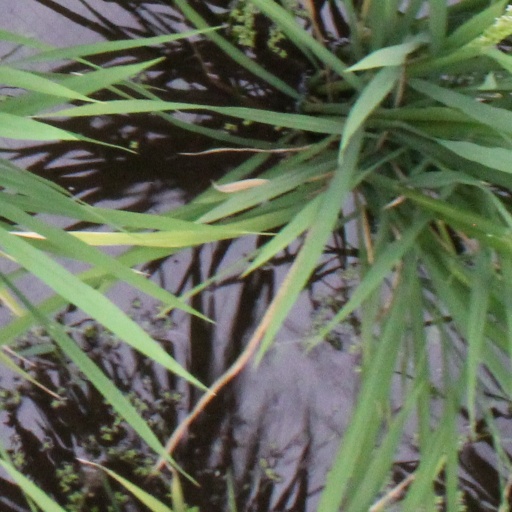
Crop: rice